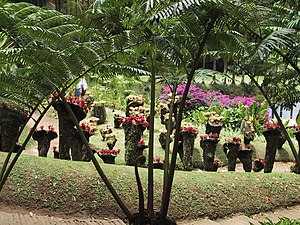
Martinique / Geografi, klima og vegetation
Balatas have
Martinique er en ø og et fransk oversøisk departement og en oversøisk region, som er beliggende i Caribien nord for Trinidad og Tobago. Øen har et areal på 1.128 km² og ca. 430.000 indbyggere. Hovedstaden er Fort-de-France. Martnique er ligesom Guadeloupe og Guyana en del af Europa.